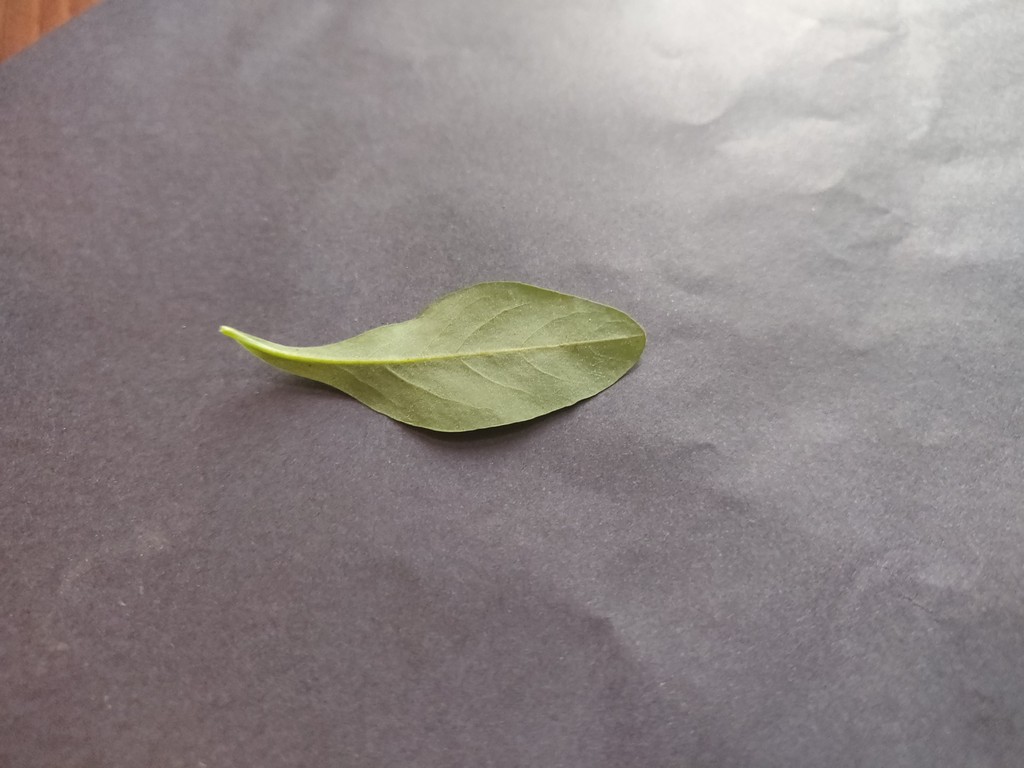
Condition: Healthy
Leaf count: single
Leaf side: back